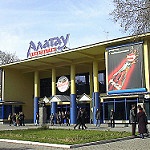
Scene: Outdoor